Daniel Fridman (rabbi)

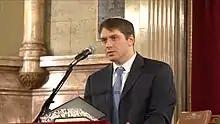

Rabbi Daniel Fridman שליט"א is an American Orthodox rabbi who is the S'gan (Deputy) Rosh Yeshiva of TABC and the Rabbi of the Jewish Center of Teaneck.